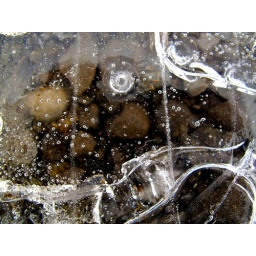
the lake district in january 2009derwent water